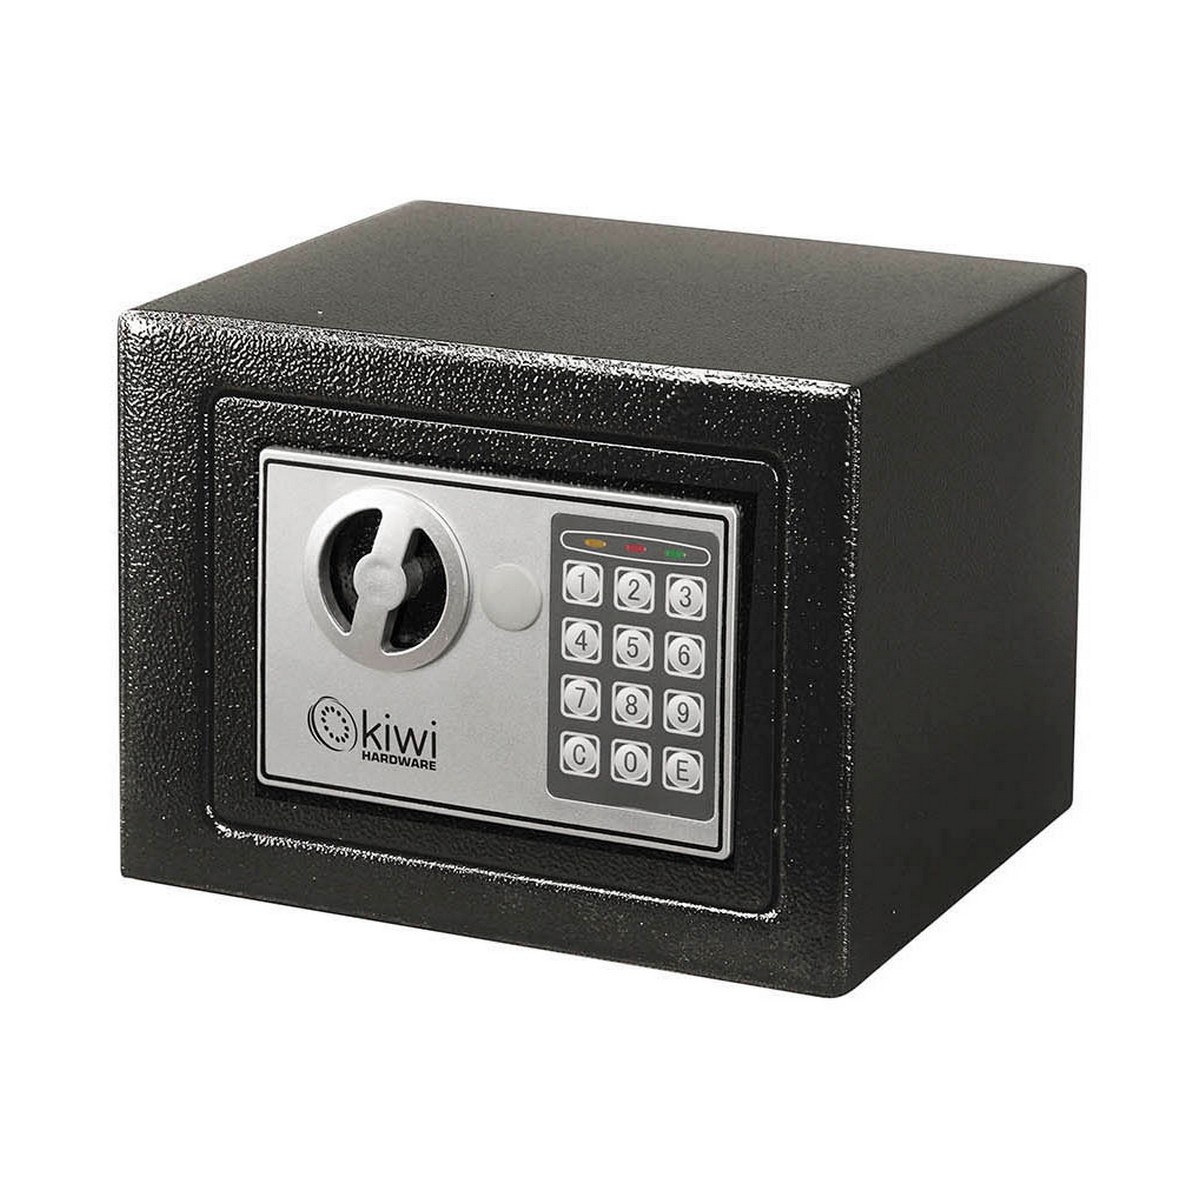
Kassaskåp Kiwi 4,6 L
Om du älskar IT och elektronik , tycker om teknik och inte vill missa en enda grej, köp Kassaskåp Kiwi 4,6 L till ett oslagbart pris. Mått ca: 17 x 23 x 17 cm Kapacitet: 4,6 L Typ: Kassaskåp
Brand: Kiwi
Category: Home & Garden > Business & Home Security > Security Safes